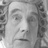
Emotion: surprise